Anne de Montmorency, 1st Duke of Montmorency

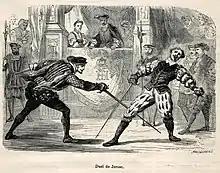
Duel between Jarnac and La Châtaignerie

Orléans would prove cold towards his wife, with his real romantic interests directed towards Diane de Poitiers, the comtesse de Brézé (countess of Brézé) from 1537. Montmorency had long enjoyed a close relationship with the Brézé, often taking himself up to their Château d'Anet to discuss matters of state with her and her husband Brézé. Montmorency played an important role in facilitating the young prince's romantic indiscretions, allowing for the rendezvous' to transpire at his Château d'Écouen. By 1538, Diane would however have assessed Catherine as her preferred match for Orléans, now that the alternative of the son of the duc de Guise had been suggested and therefore worked to keep her lover and his wife together. Catherine's security was further enhanced by the rivalry between Montmorency and Guise, whose attempts to introduce his daughter to the dauphin were a considerable threat to the "Grand Maître's" position.